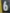
Number: 6